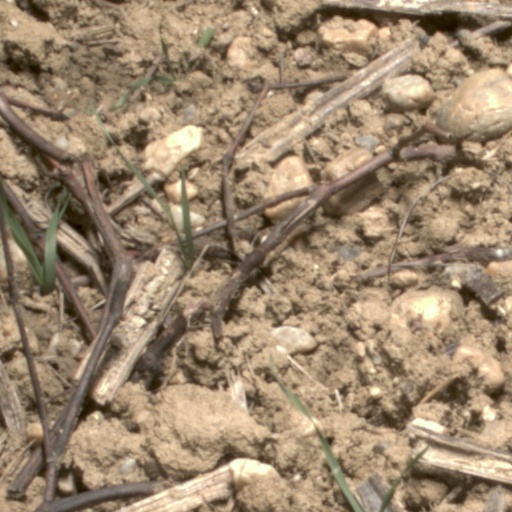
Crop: wheat